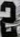
Number: 2